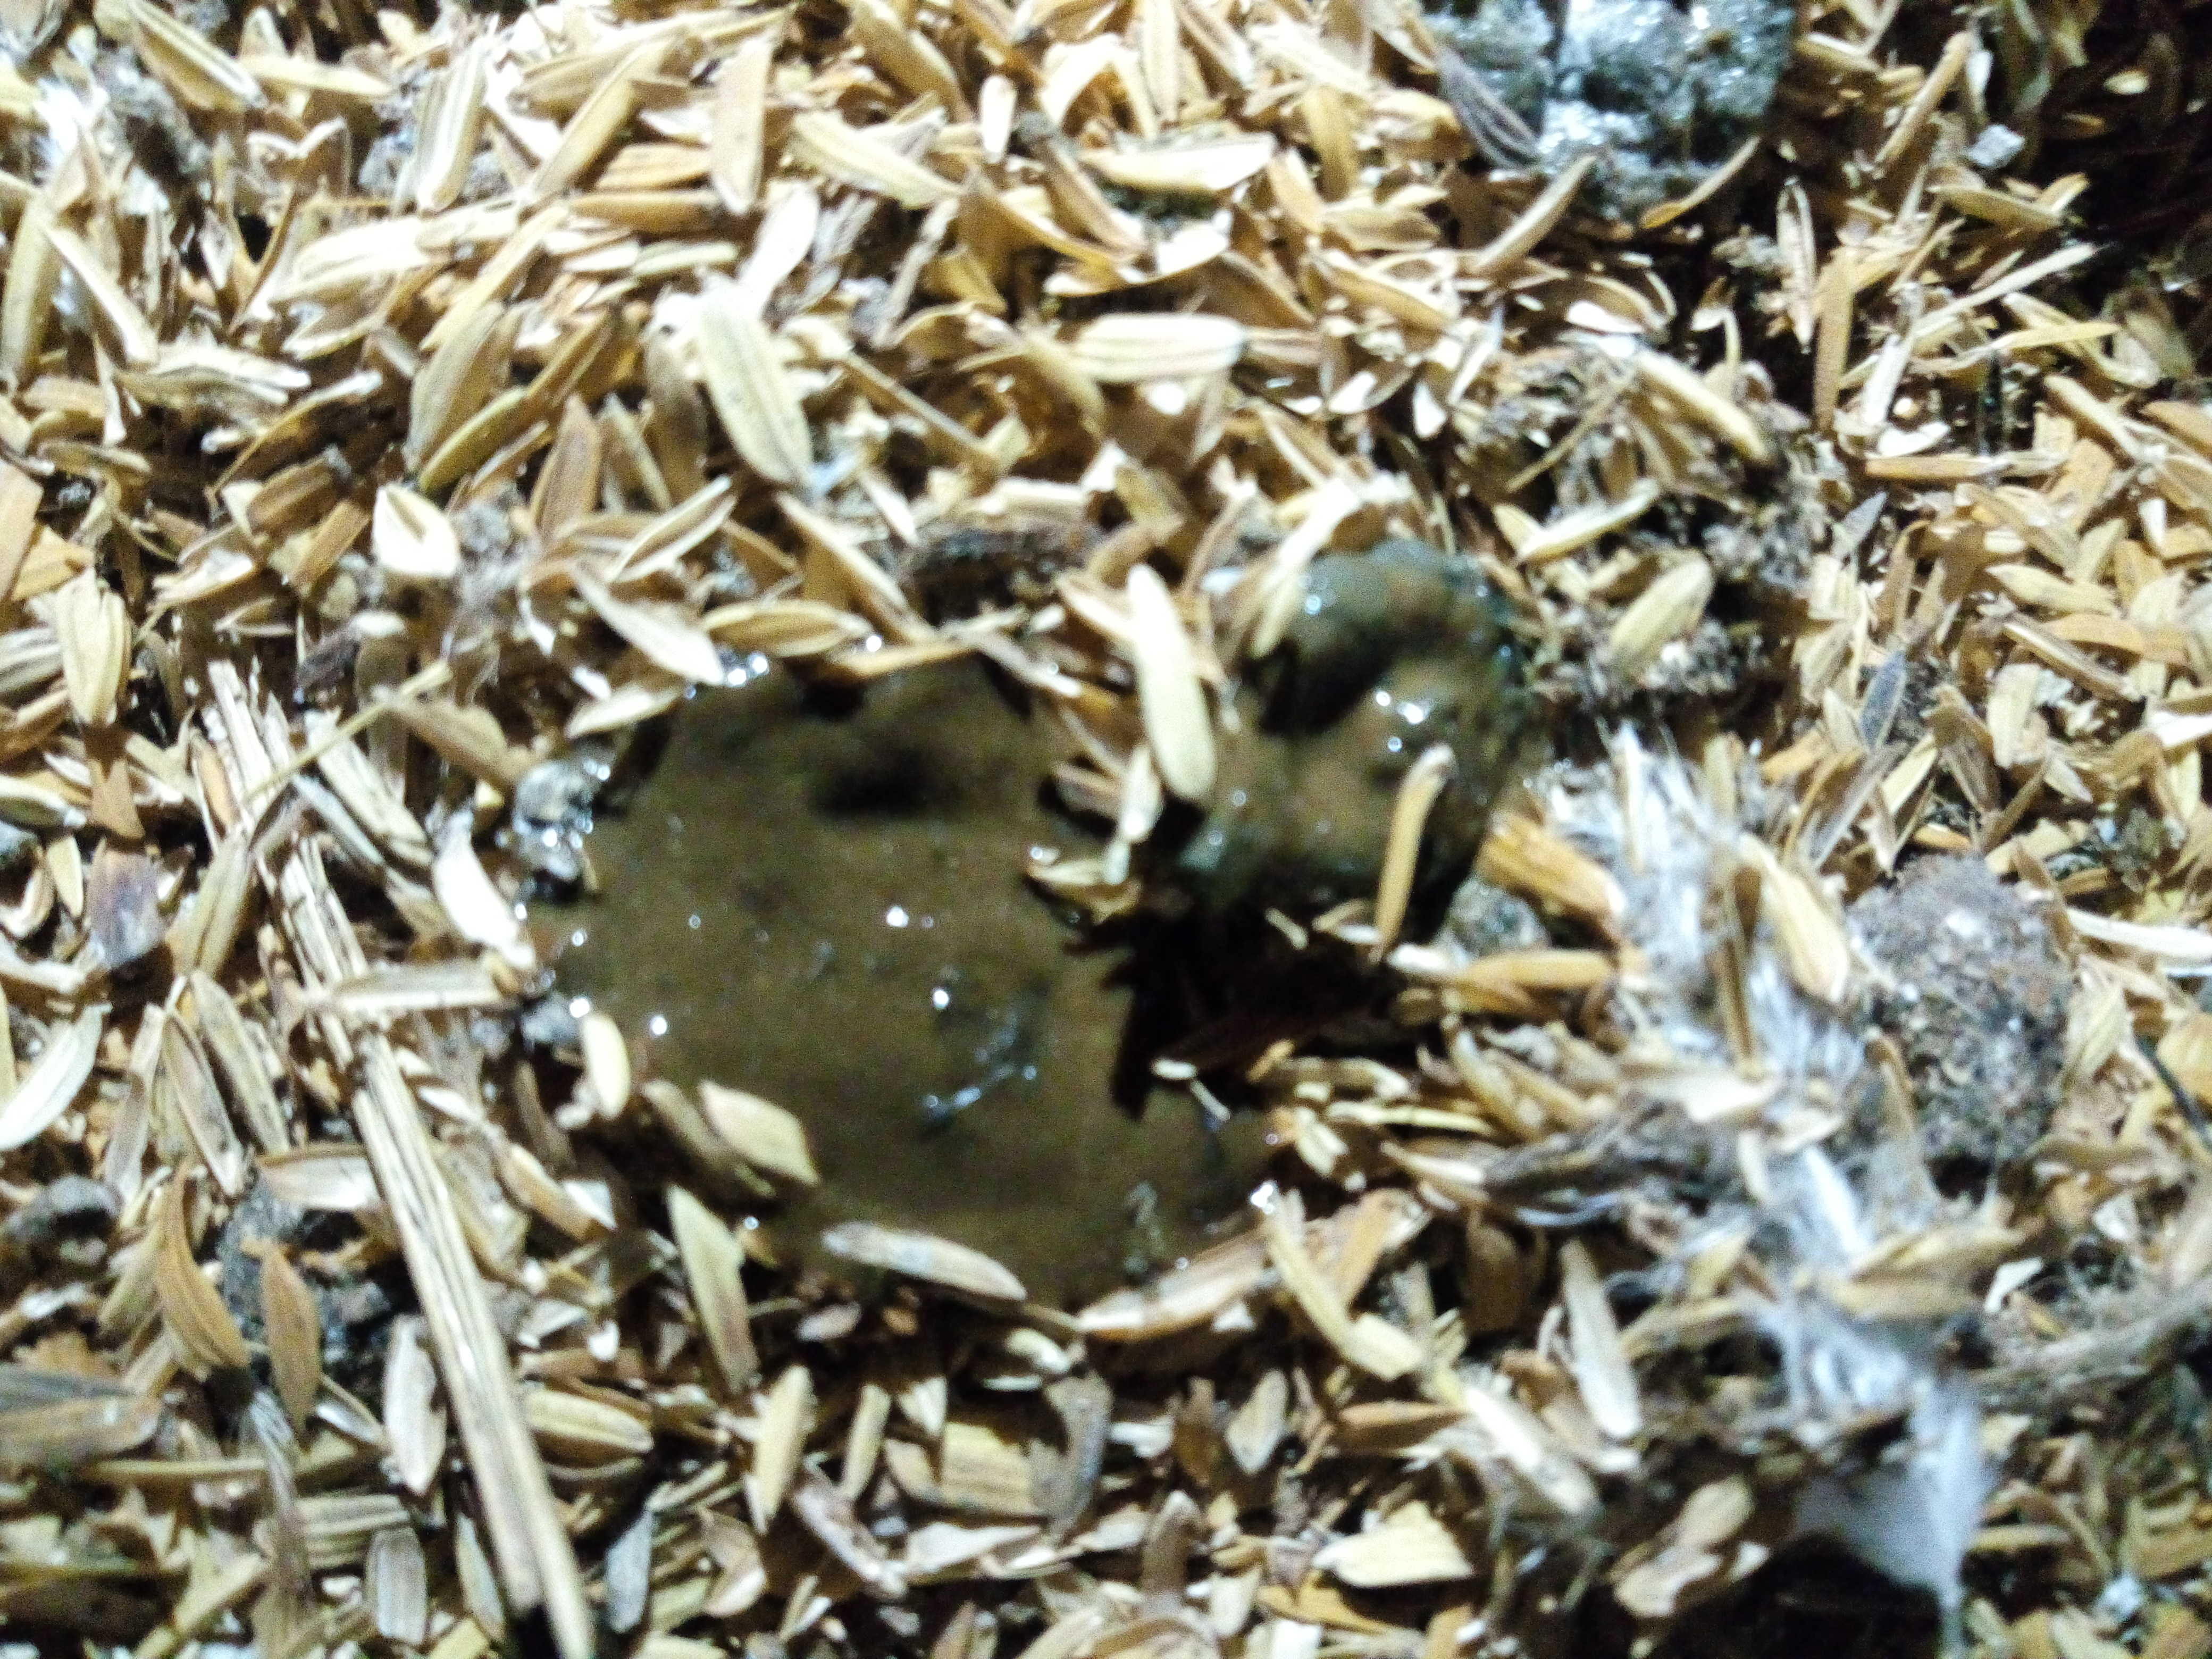
PCR-confirmed diagnosis: Coccidiosis